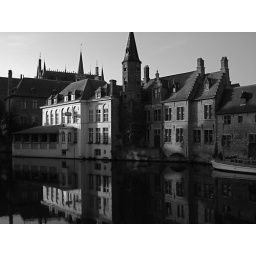
The black &amp;amp; white version of Buildings reflected in the water of a canal in Brugge.